Oswaldtwistle

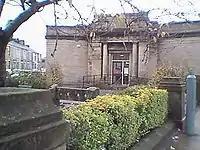
Oswaldtwistle Library (2000)

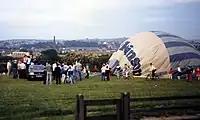
White Ash Field (1988)

The name is derived from "Oswald" and "Twistle". The word "twistle" is an old English word meaning "brooks meet". Legend has it that Saint Oswald, King of Northumbria passed through, giving the area its full title of Oswald's Twistle, which in time came to be Oswaldtwistle. However, it is more likely derived from the name of the Anglo-Saxon who farmed the land.